Castlebay

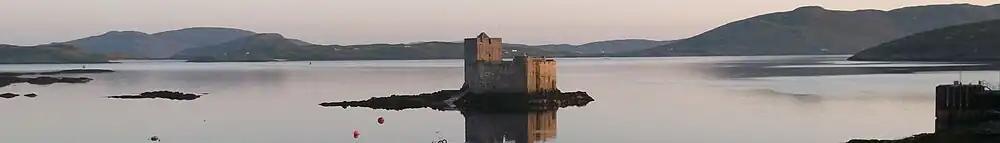
Kisimul castle in the bay of Castlebay

Castlebay was the main setting for the 1949 Ealing Studios comedy, "Whisky Galore!", and its 1957 sequel,